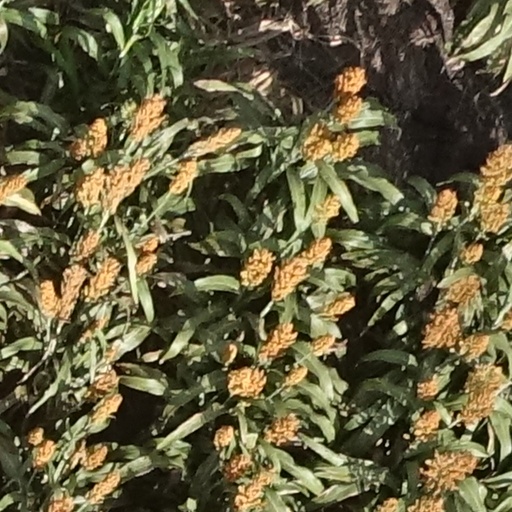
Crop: sorghum